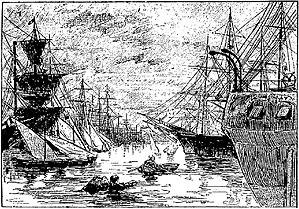
Garibaldi pendant son exil à Marseille, après l'affaire de Saint-Julien, sauve un jeune homme qui se noyait dans le port (1835).
Giuseppe Garibaldi, né Joseph Marie Garibaldi le 4 juillet 1807 à Nice et mort à Caprera le 2 juin 1882, est un général, homme politique et patriote italien. Il est considéré, avec Camillo Cavour, Victor-Emmanuel II et Giuseppe Mazzini, comme l’un des « pères de la patrie » italienne.